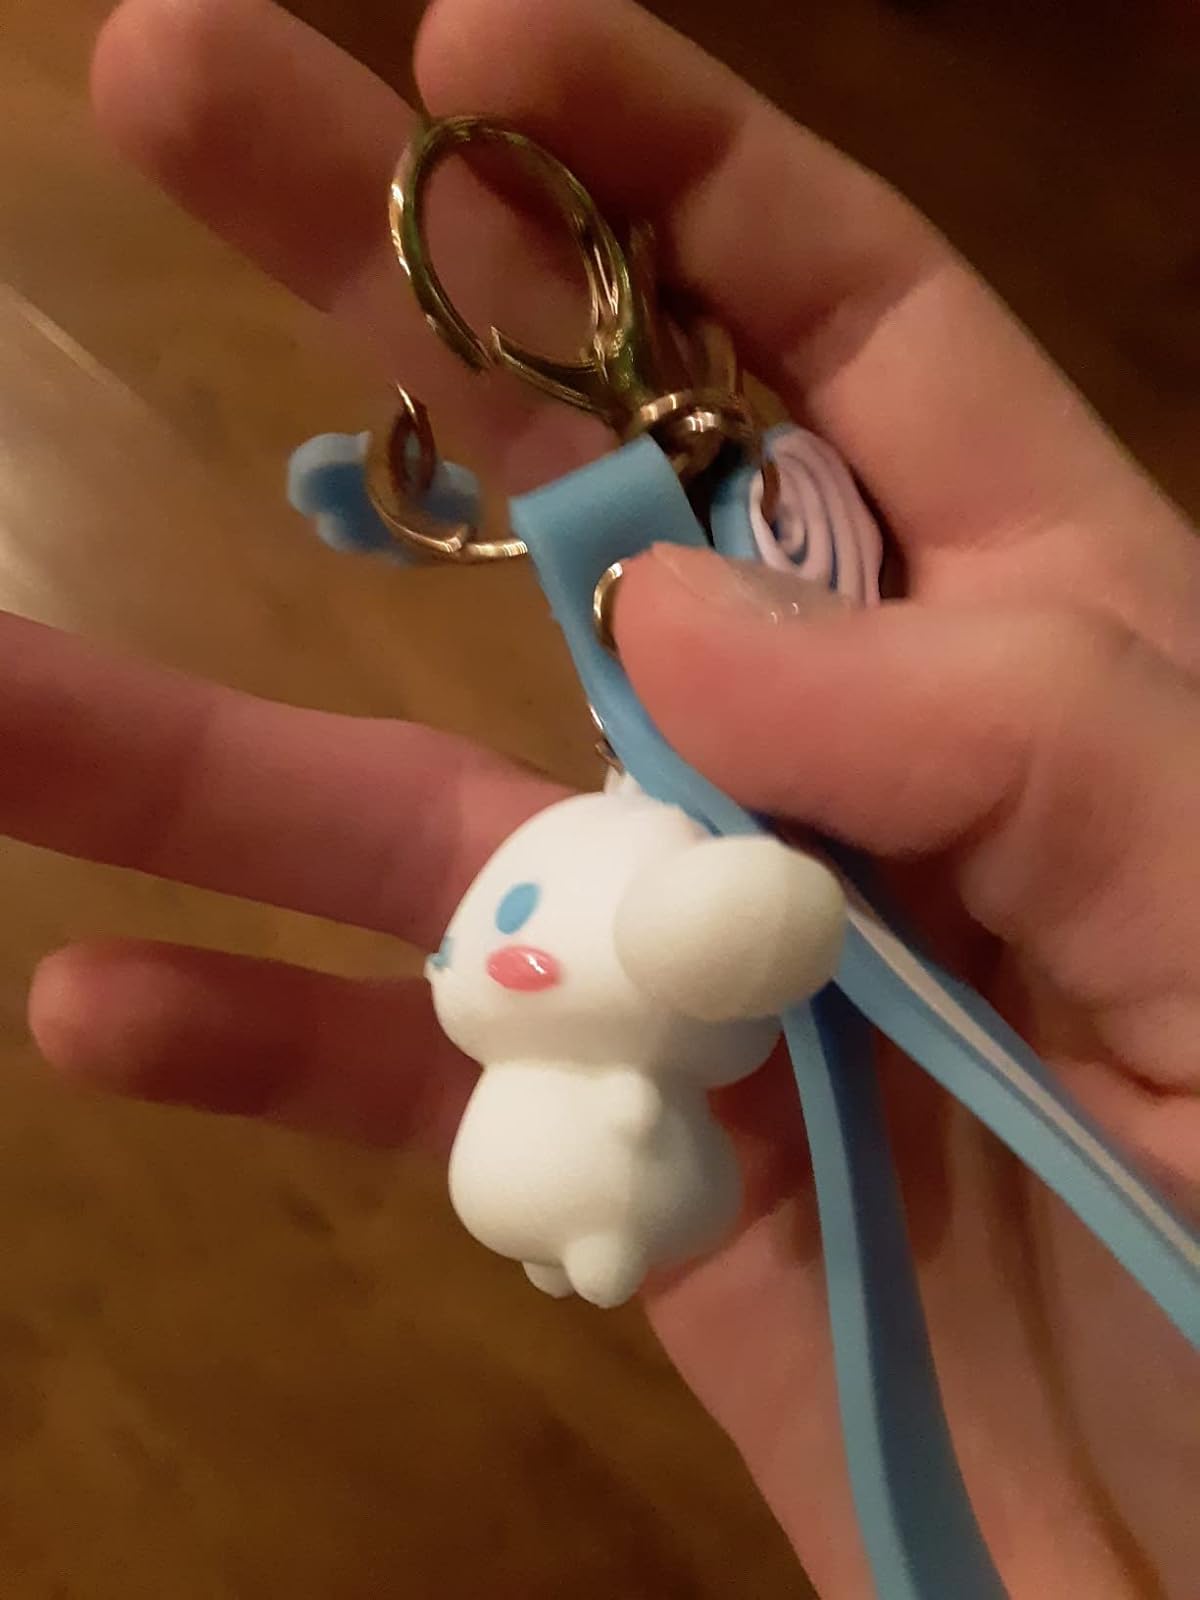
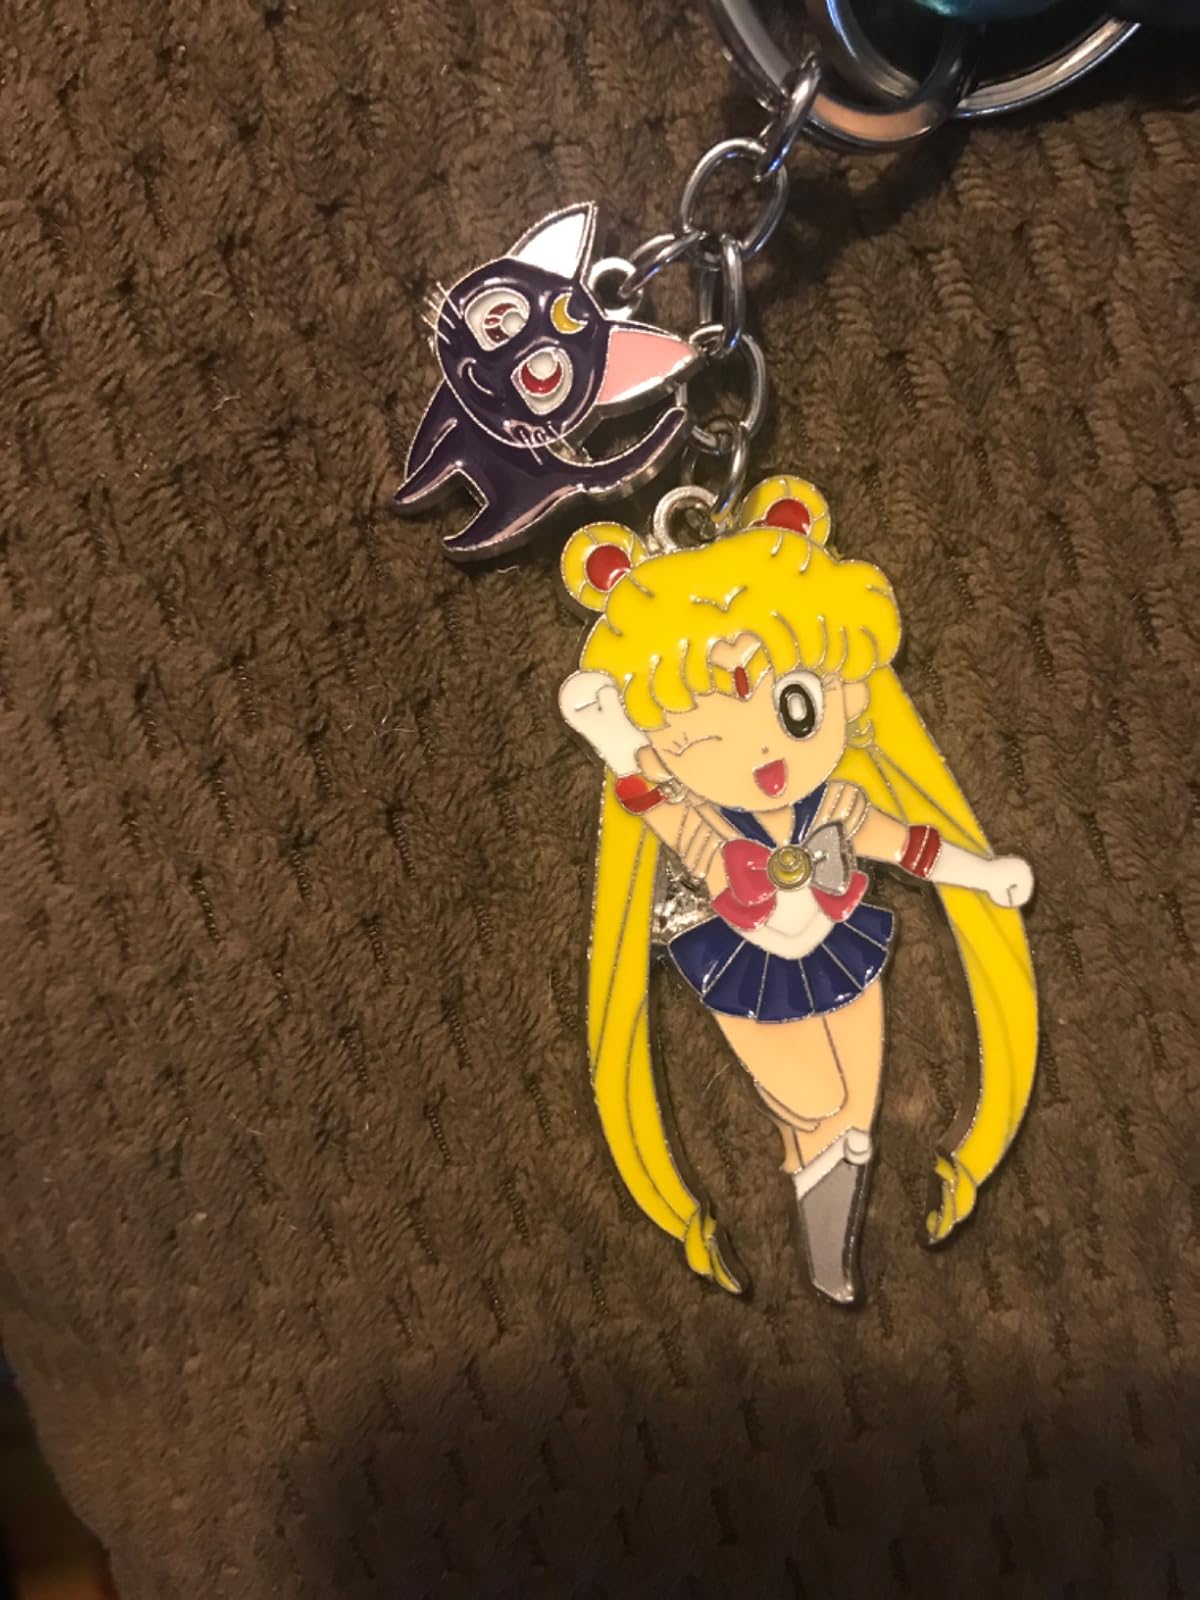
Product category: accessories_keychain
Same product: no